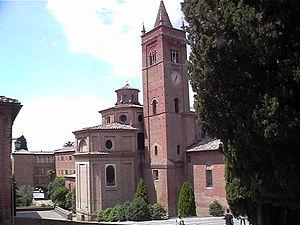
Église abbatiale de Mont-Olivet Majeur. Italiano: Monte Oliveto Maggiore, chiesa abbaziale. Русский: Монте Оливето Маджоре, монастырский собор.
L'abbaye territoriale Santa Maria de Monte Oliveto Maggiore est une abbaye territoriale, se trouvant à Chiusure, frazione de la commune d'Asciano en marge du désert d'Accona. Fondée en 1313 par saint Bernard Tolomei, elle est l'abbaye-mère de la congrégation bénédictine olivetaine.
Asciano est une commune de la province de Sienne en Toscane.